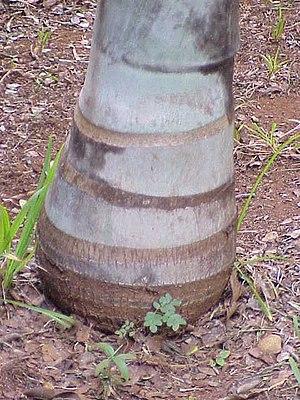
Pseudophoenix est un genre de palmier de la famille des Arecaceae natif des Caraïbes. Il contient les espèces suivantes :